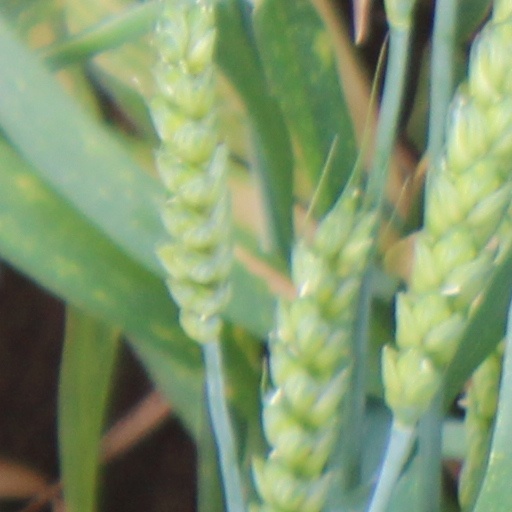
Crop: wheat